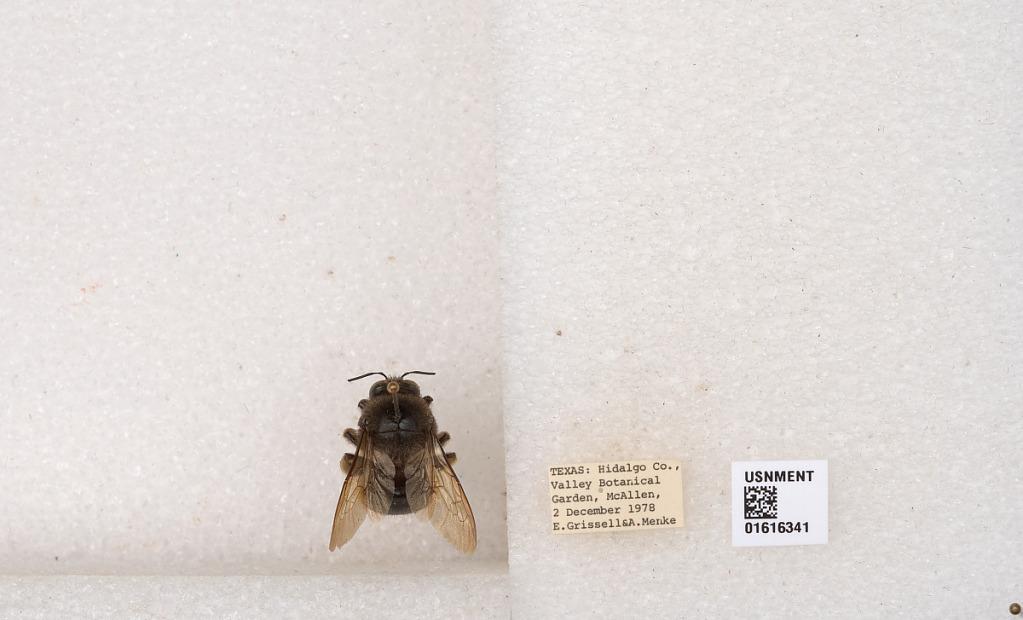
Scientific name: Xylocopa (Notoxylocopa) tabaniformis parkinsoniae Cockerell
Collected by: E. Grissell & A. Menke
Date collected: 1978-12-2
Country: United States
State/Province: Texas
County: Hidalgo
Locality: Valley Botanical Garden, McAllen